File (tool)

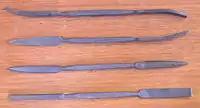
A selection of riffler files

Riffler files are small to medium-sized files in an assortment of cross sectional shapes and profiles. The varying profiles and shapes enable them to be used in hard to reach, or unusually shaped areas. They are often used as an intermediate step in die making where the surface finish of a cavity die may need to be improved, e.g. in plastic injection moulding or die casting.